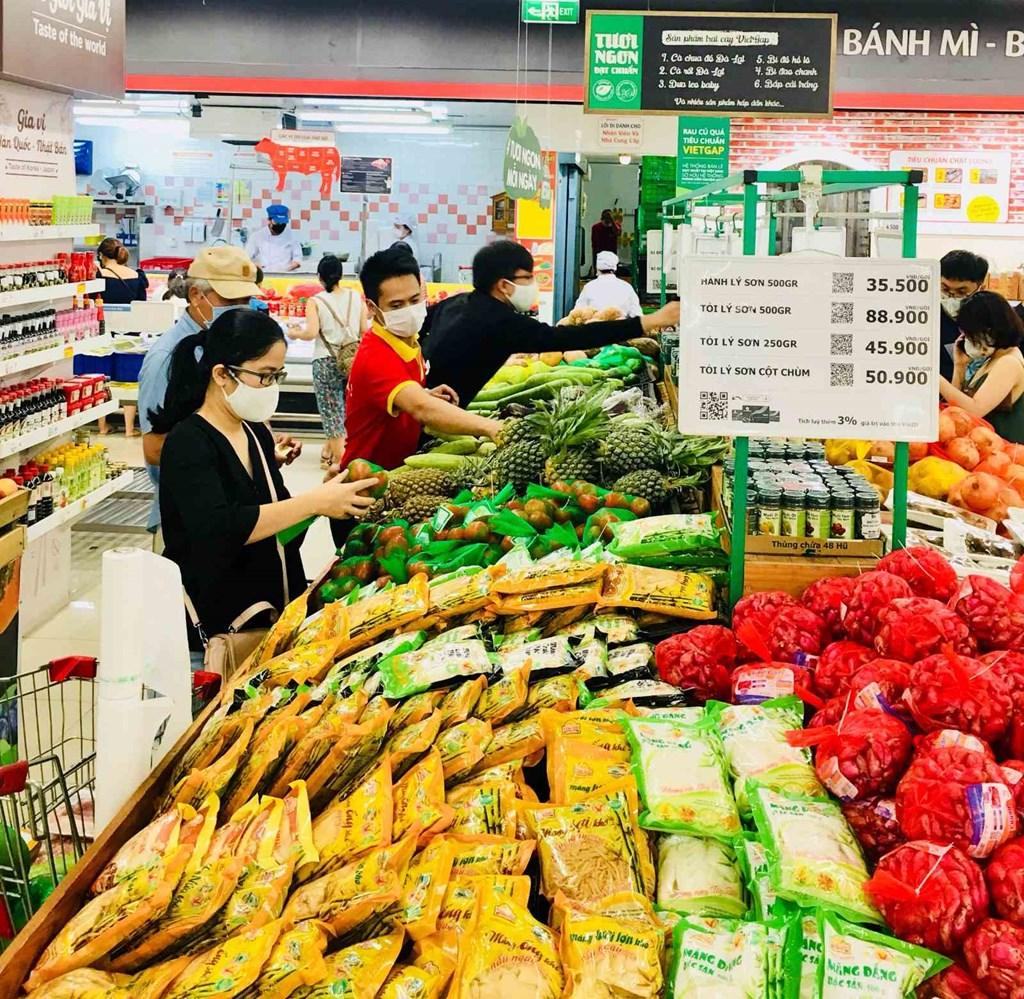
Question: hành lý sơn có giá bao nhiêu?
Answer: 35 500 đồng